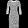
Label: Dress